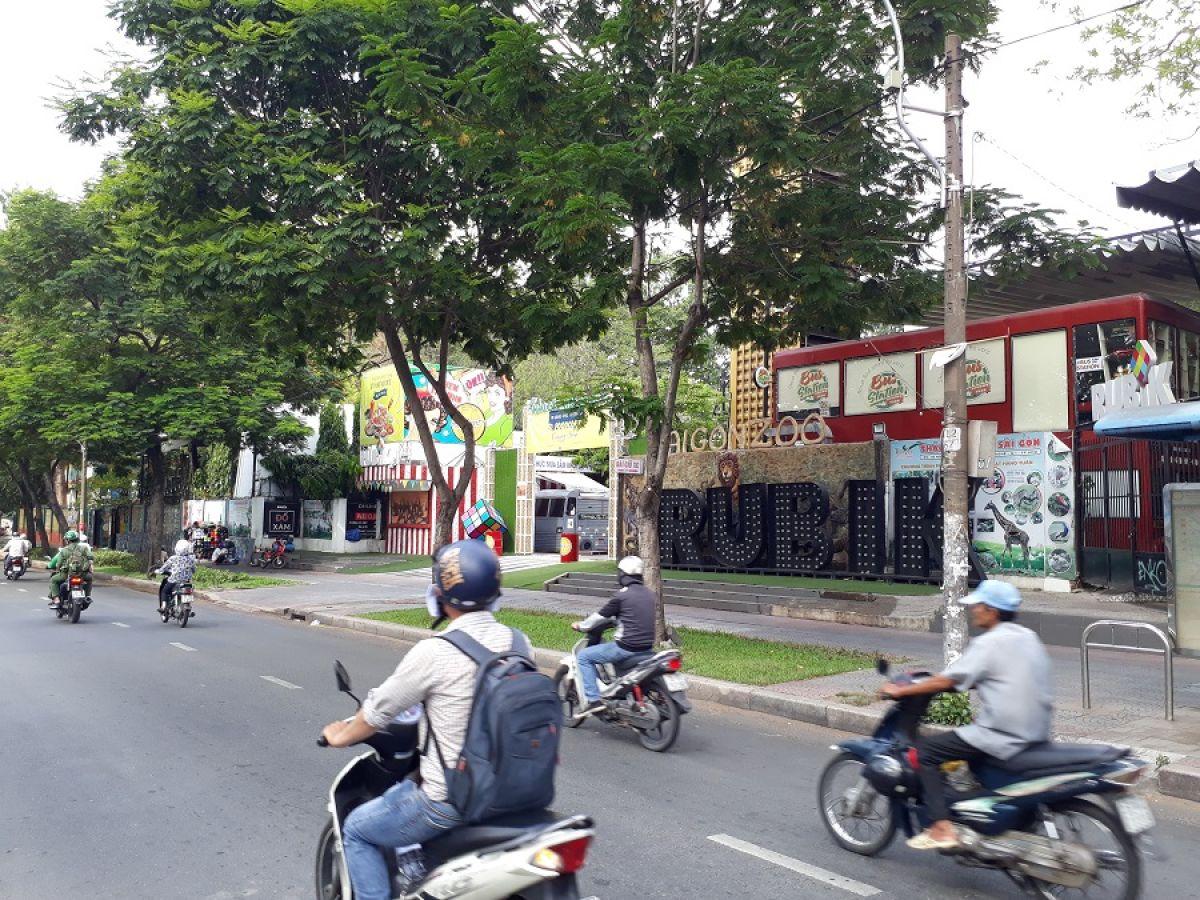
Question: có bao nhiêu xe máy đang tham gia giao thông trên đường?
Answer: có sáu xe máy đang tham gia giao thông trên đường